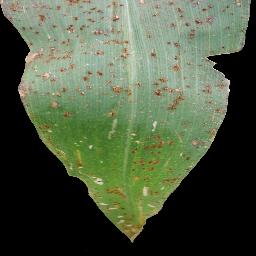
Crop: corn
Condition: (maize)_common_rust